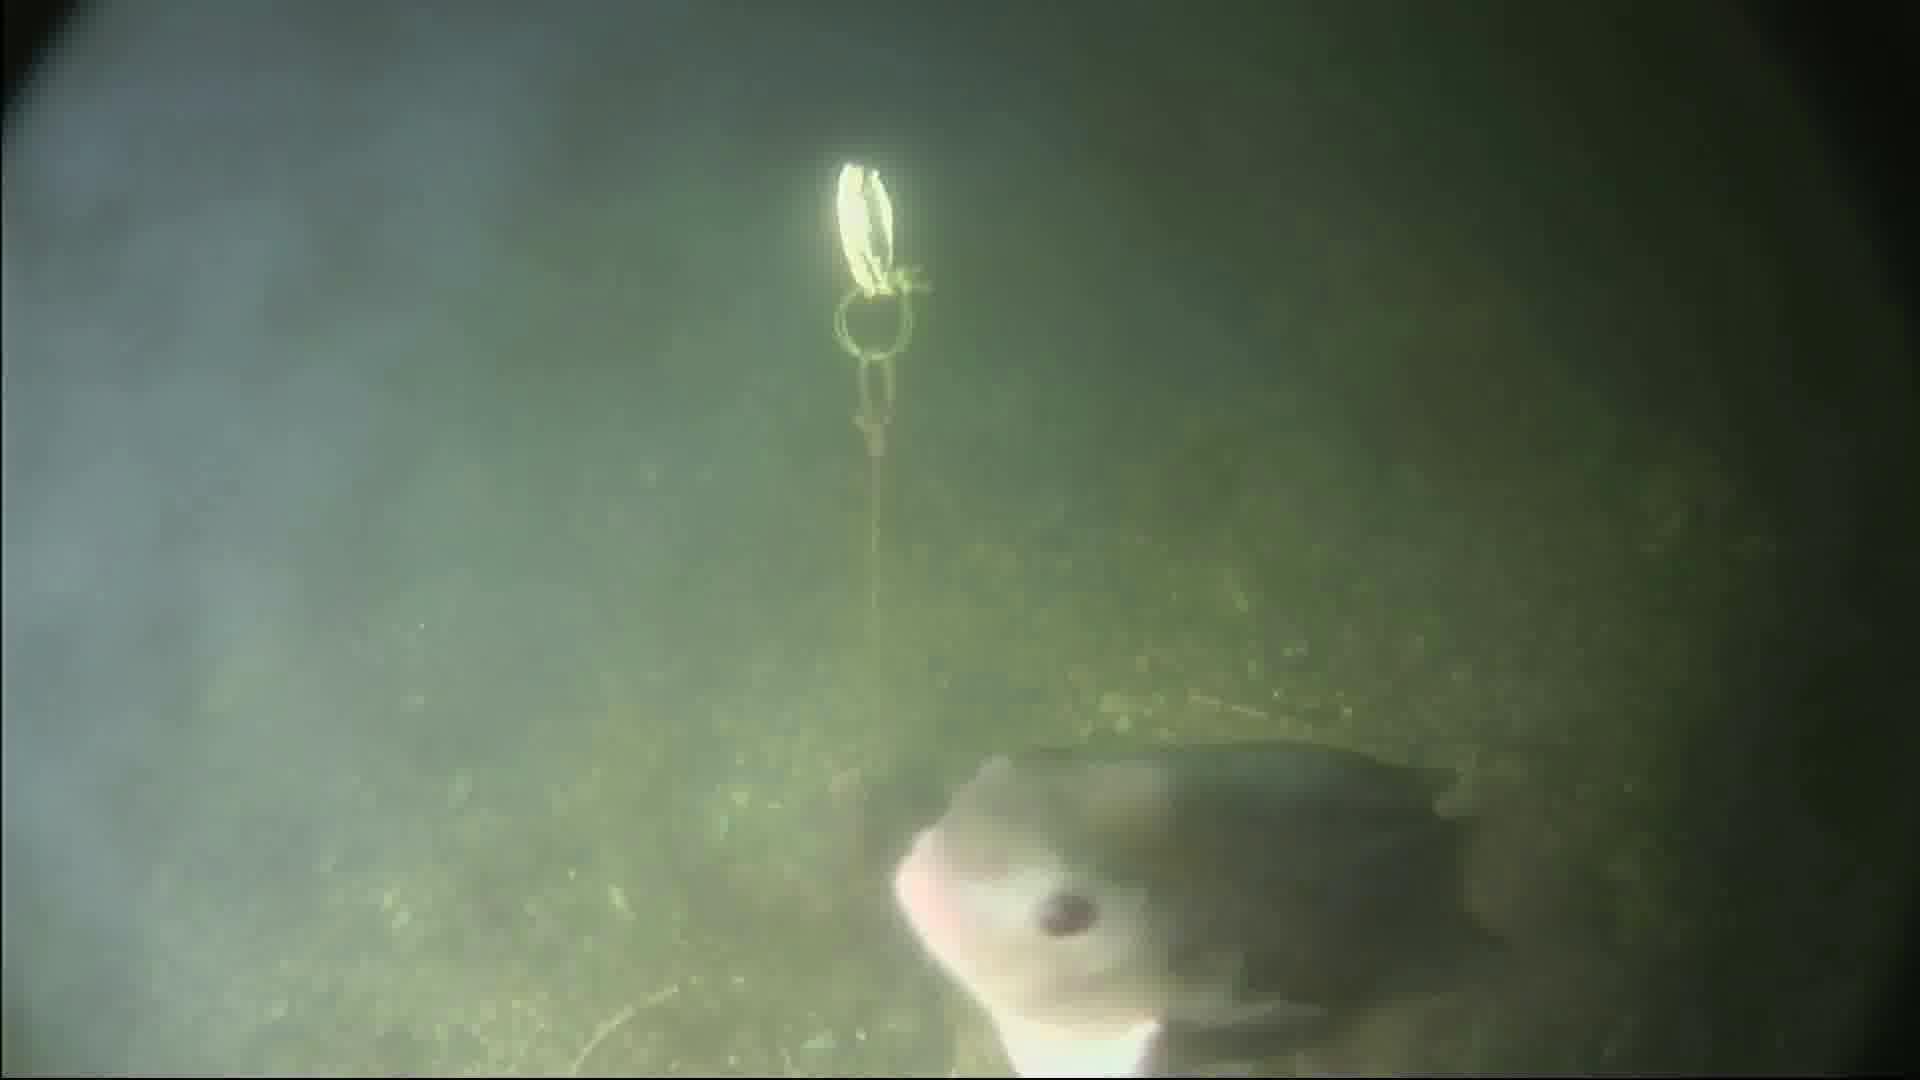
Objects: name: fish